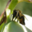
Label: bee